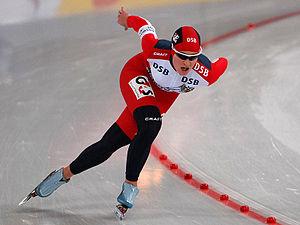
Iekaterina Konstantinovna Abramova est une patineuse de vitesse russe. Ella a participé aux Jeux olympiques d'hiver de Turin en 2006 et de Vancouver en 2010.